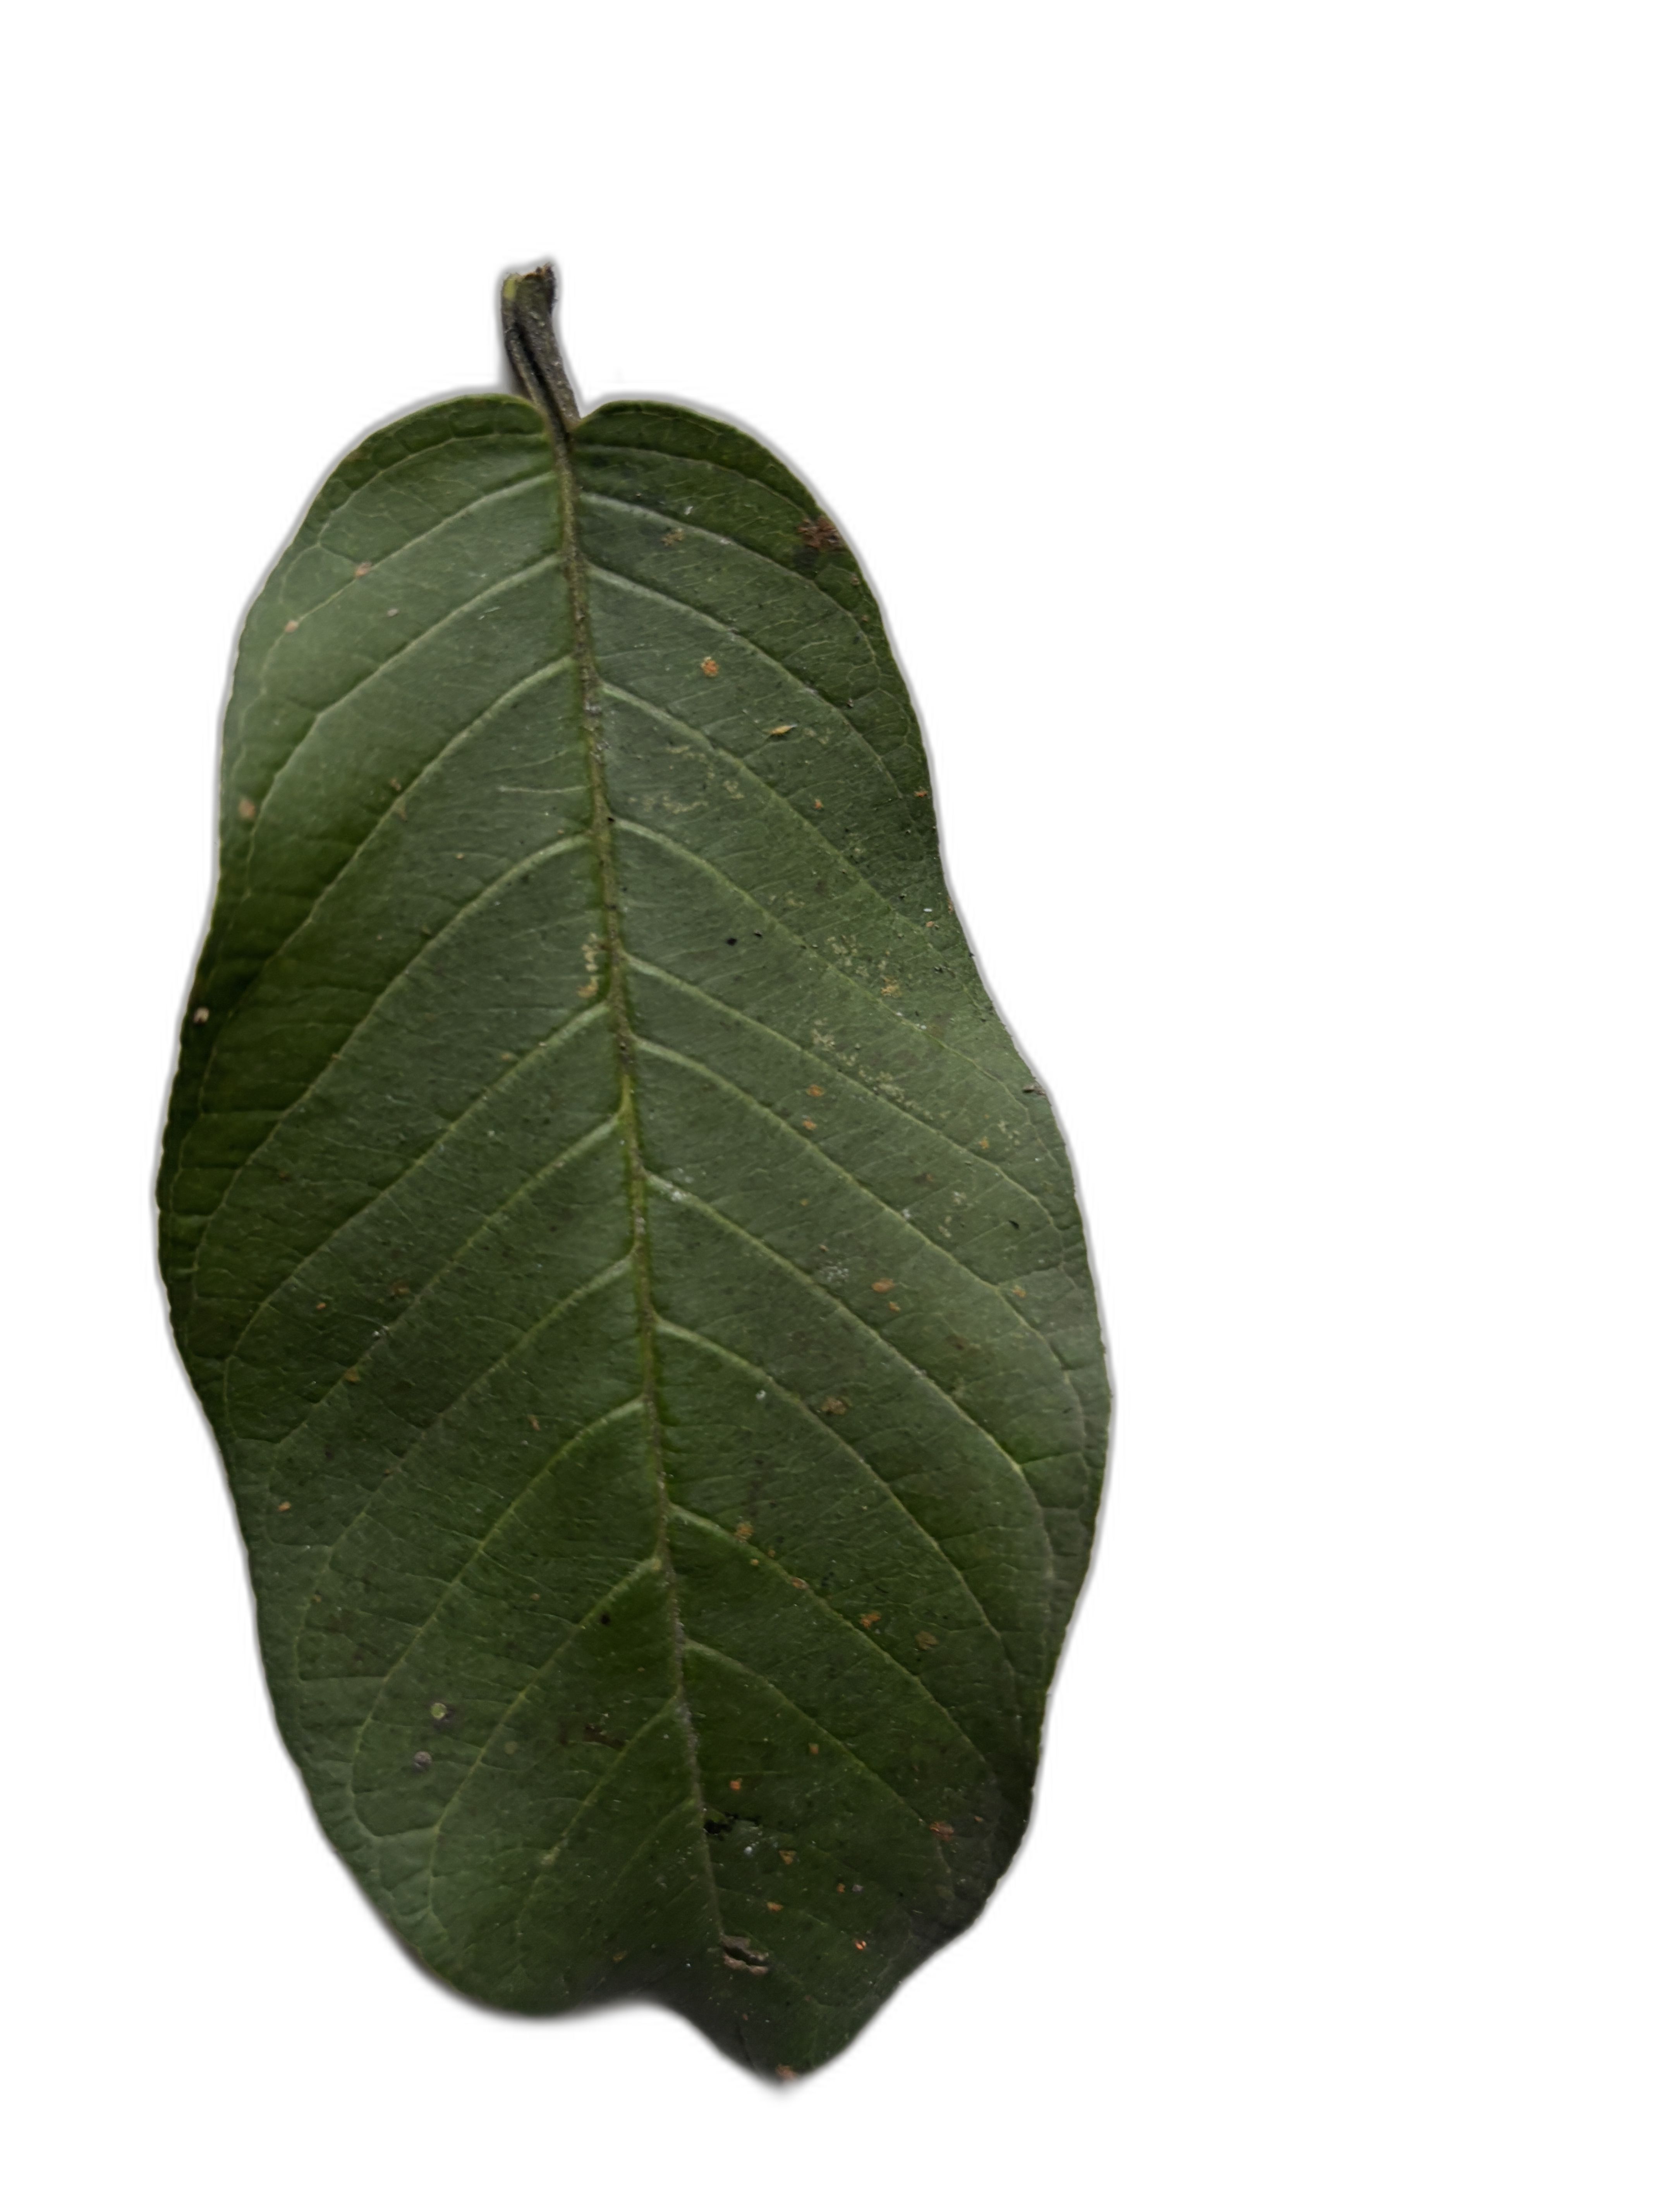
Plant part: leaf
Disease: Healthy